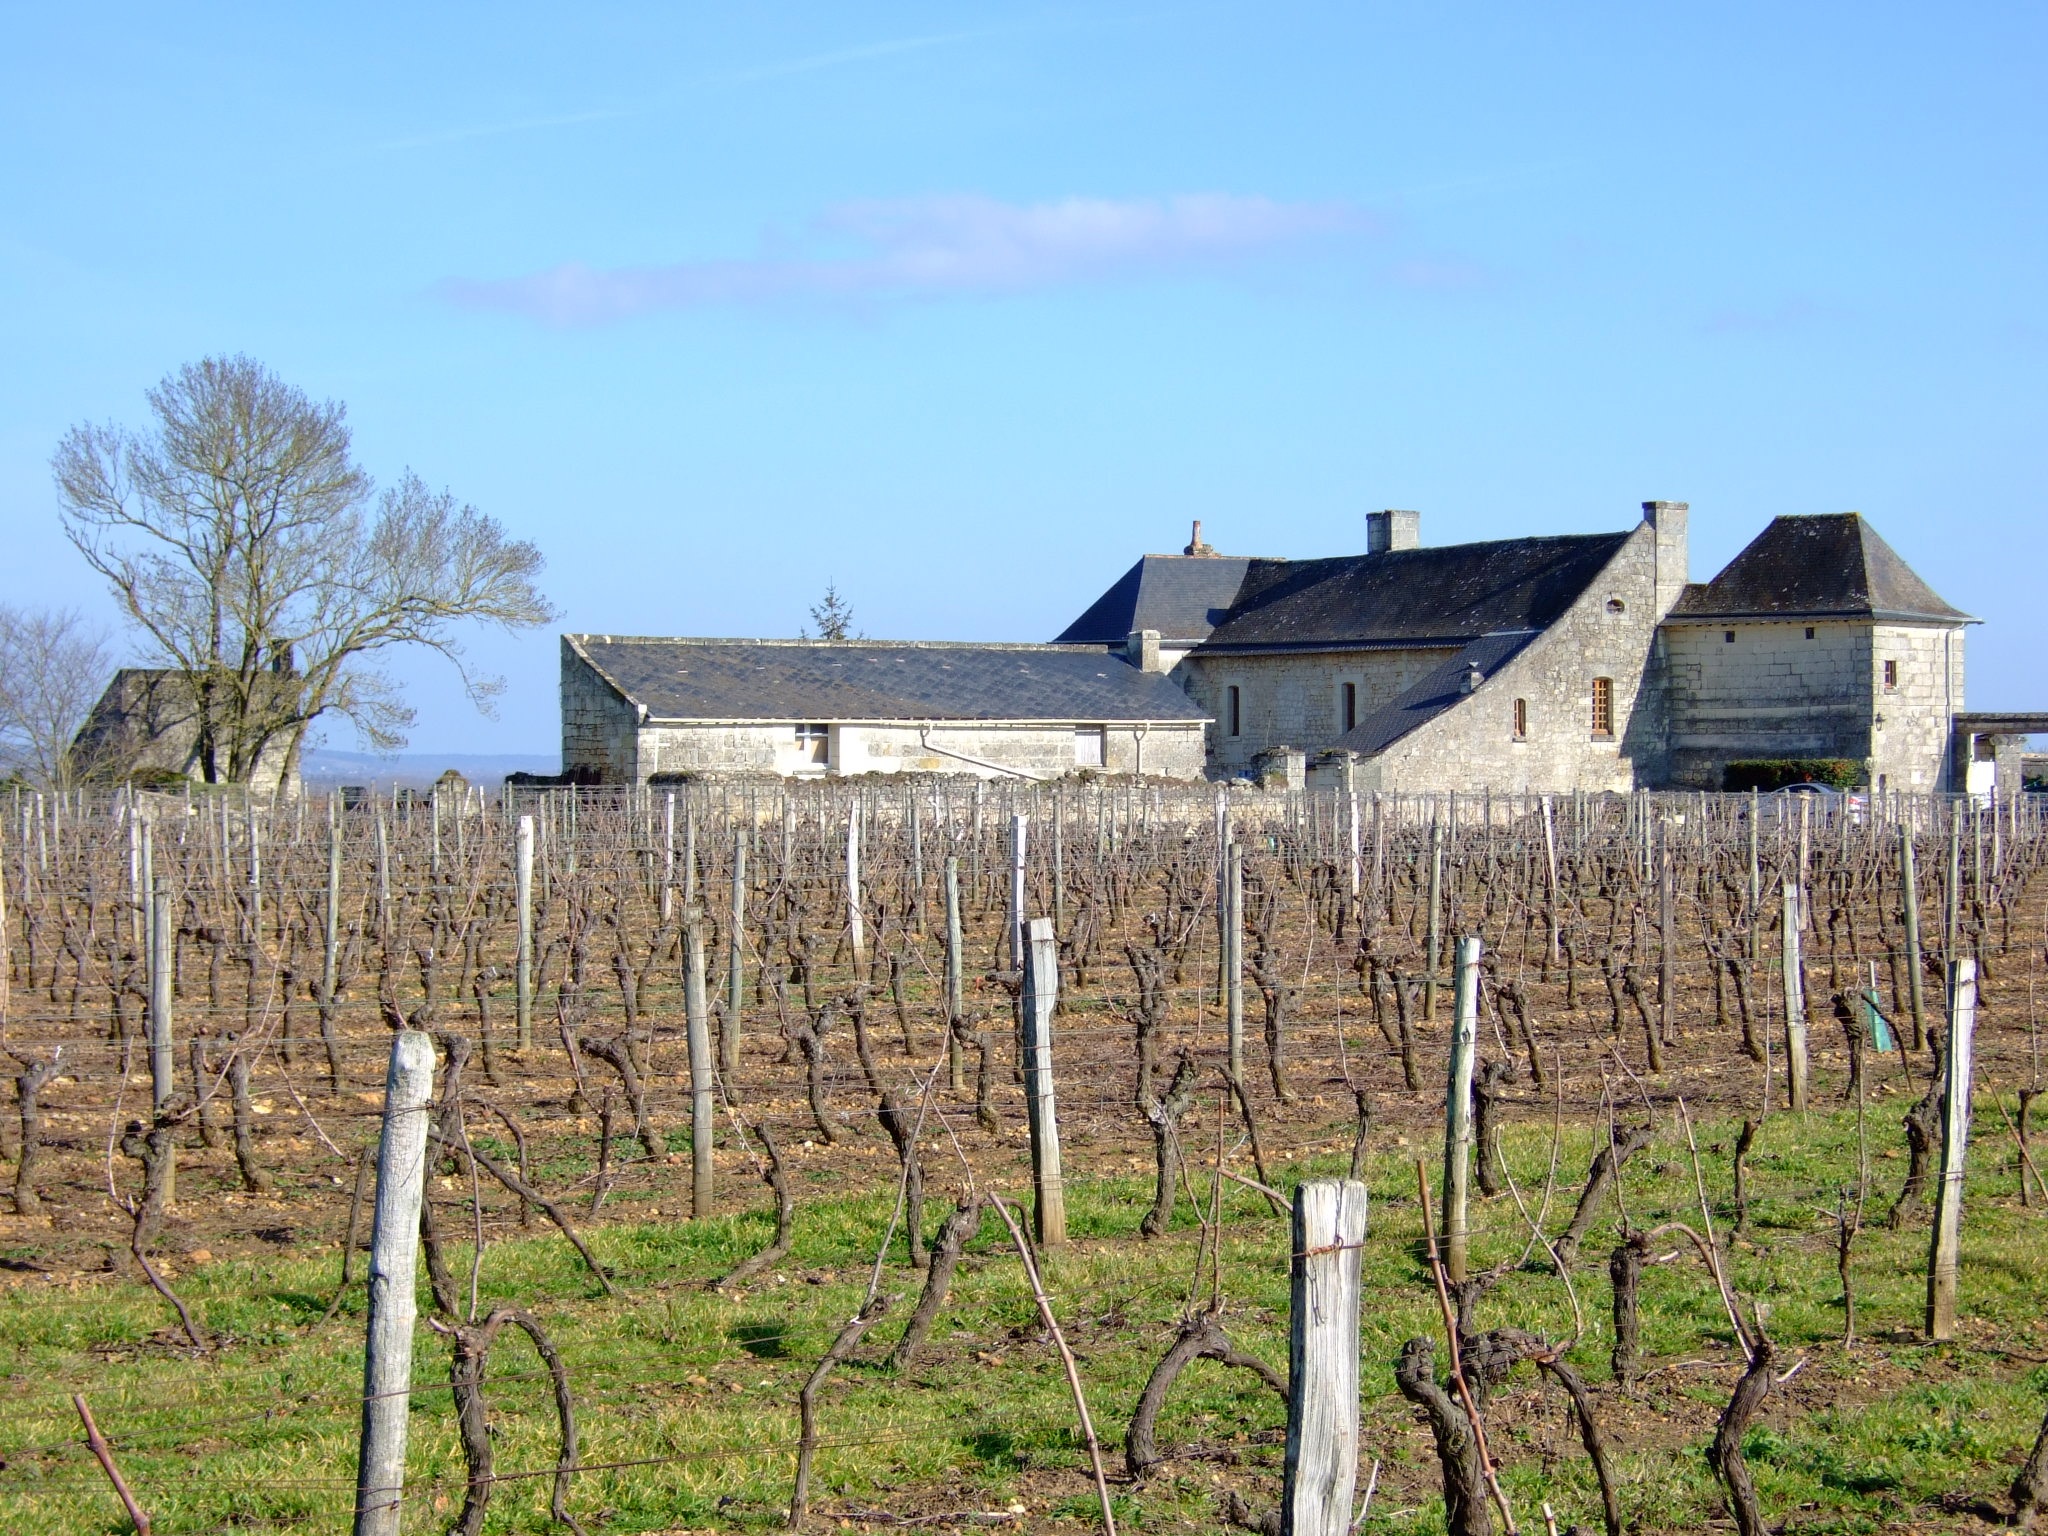
landscape, fence, vineyard, field, farm, vintage, countryside, france, rural, food, harvest, soil, property, drink, agriculture, vines, buildings, grapes, growing, winery, rural area, residential area, outdoor structure